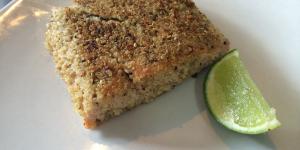
salmon con quinoa